The Plot to Assassinate Hitler (game)

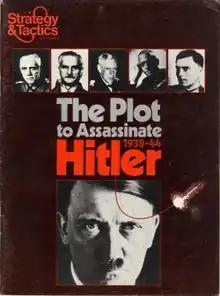
"Strategy & Tactics" #59, which contained "The Plot to Assassainate Hitler" as a pull-out game

The Plot to Assassinate Hitler is a board game published by Simulations Publications (SPI) in 1976 that simulates the power struggles in Germany's High Command in the latter years of World War II. The game was the second game in SPI's "Power Politics" series, but did not sell as well as the other games in the series – critic Brian Train referred to it as "the ugly duckling."